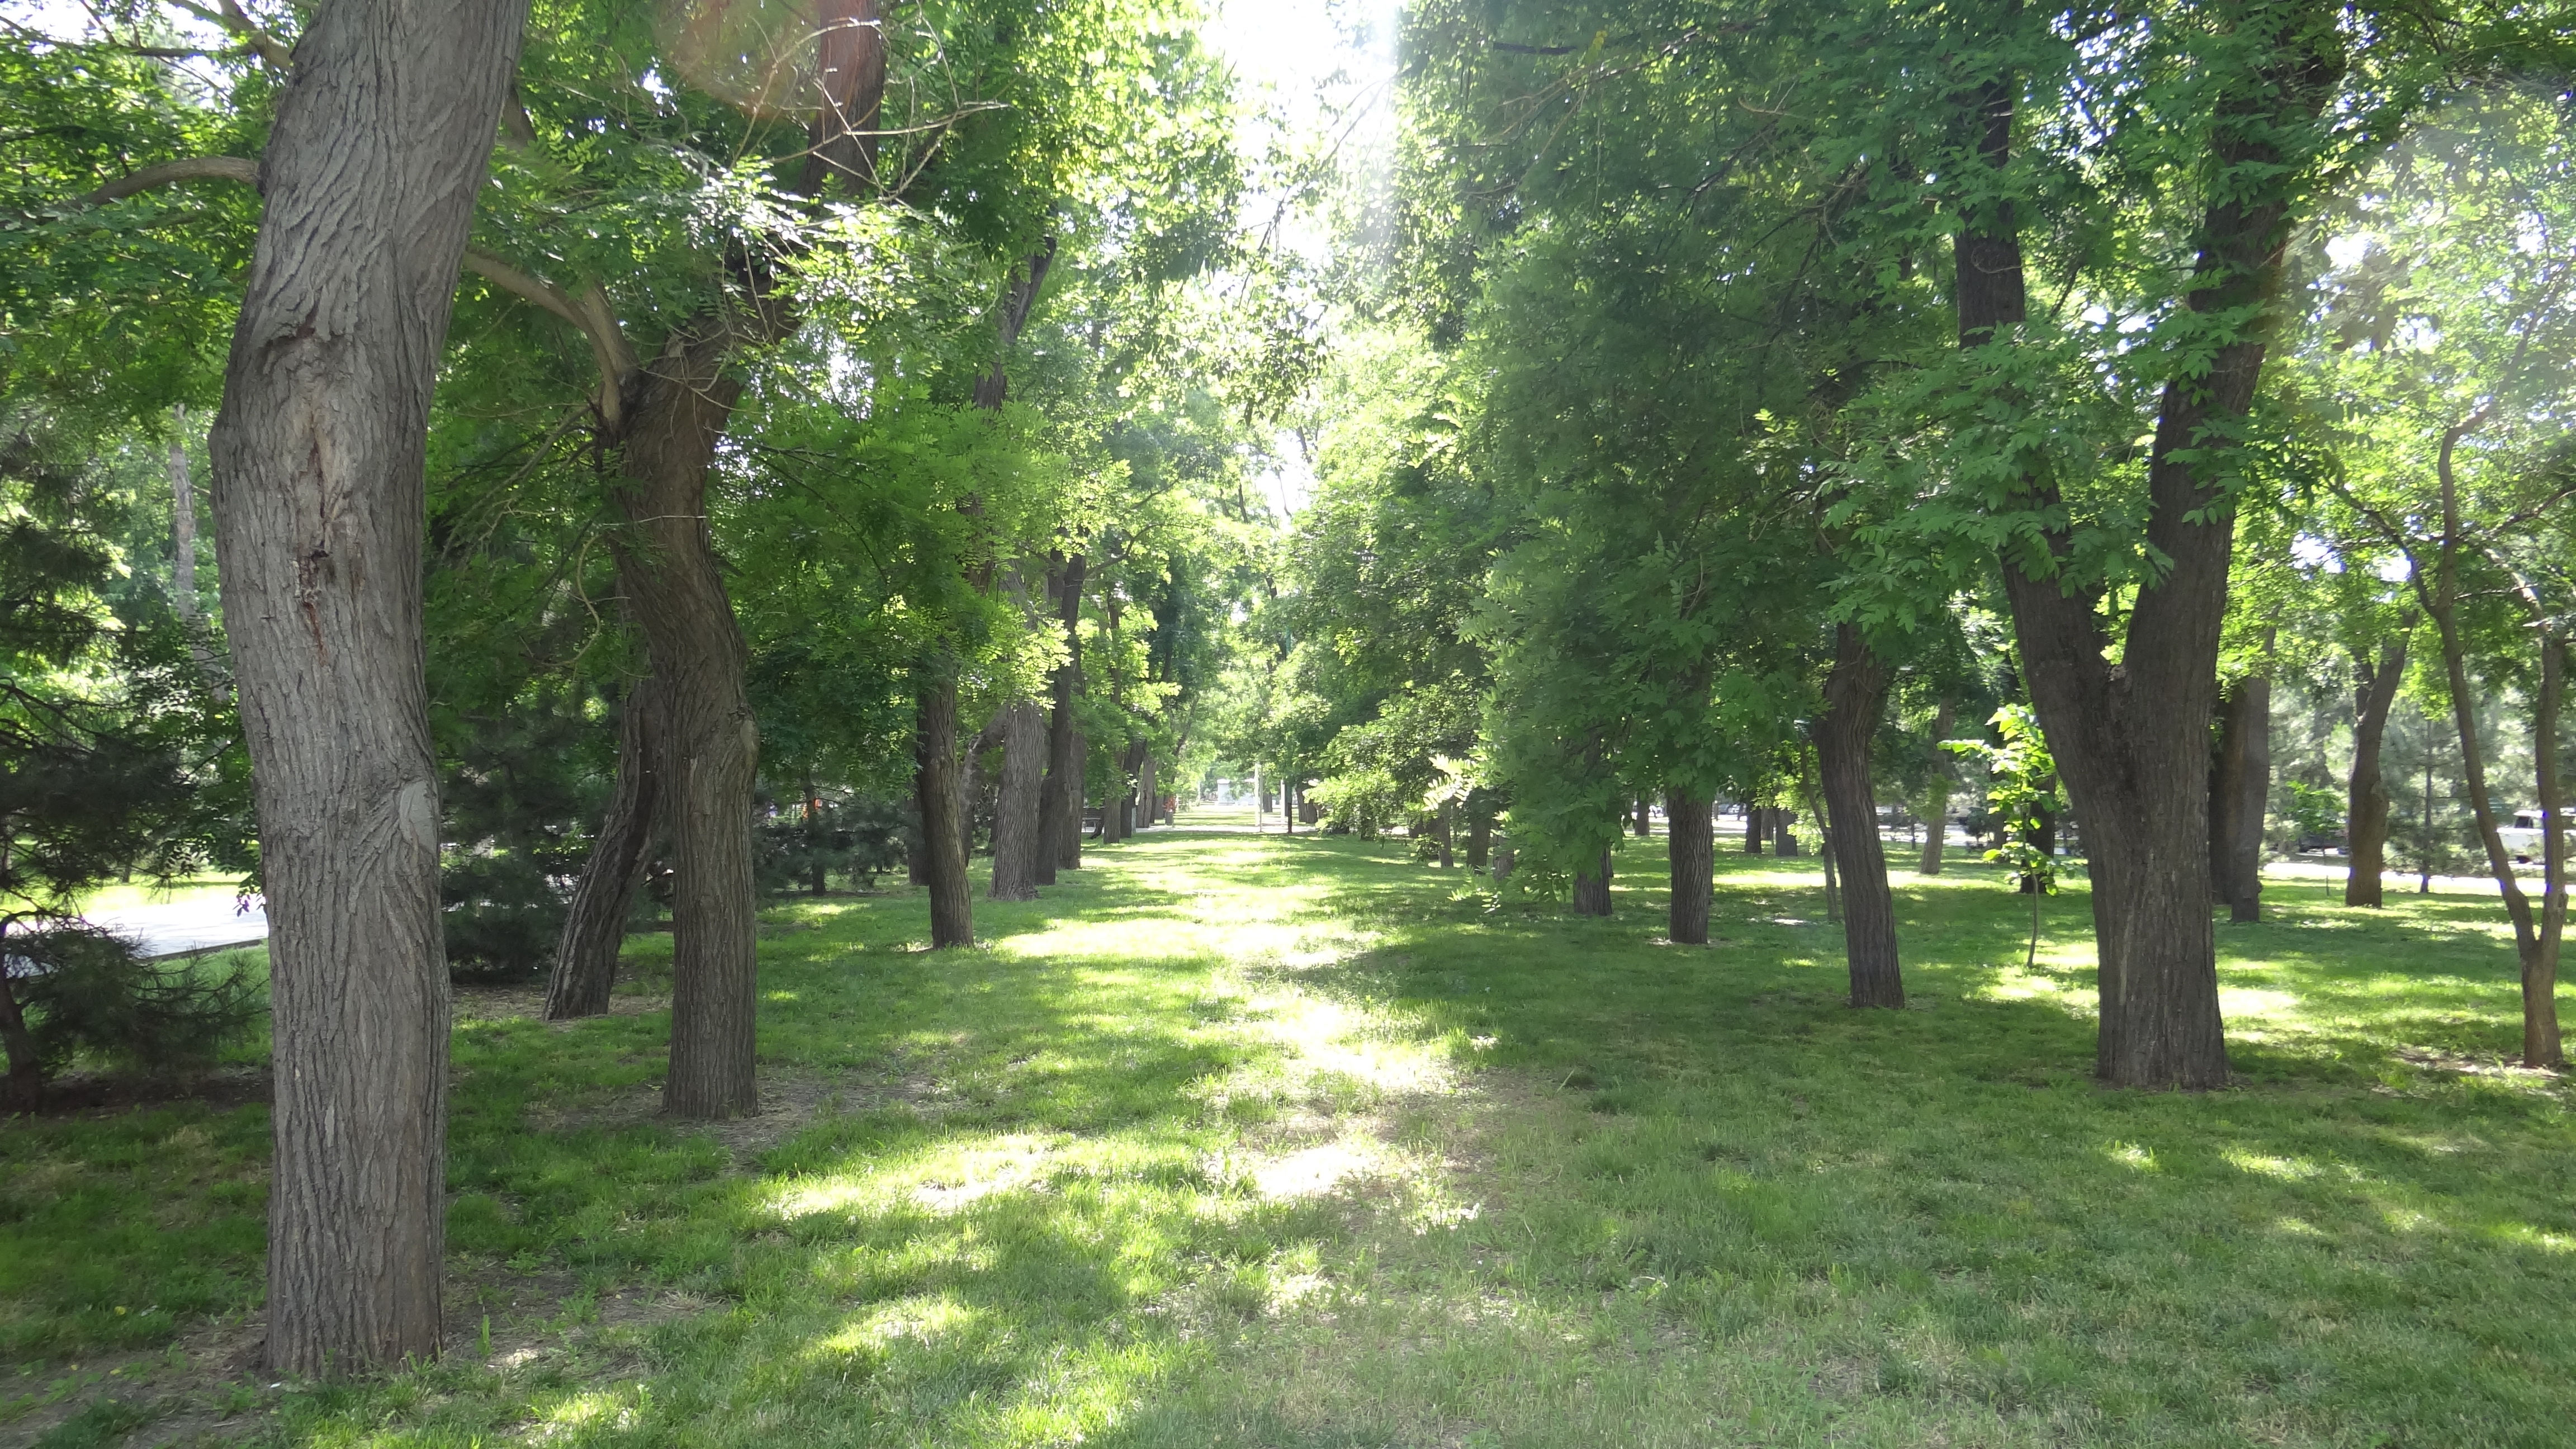
trees, park, green, summer, beautiful, tree, natural environment, nature reserve, nature, woodland, grove, natural landscape, vegetation, forest, biome, grass, woody plant, plant, temperate broadleaf and mixed forest, land lot, leaf, sunlight, state park, landscape, tropical and subtropical coniferous forests, temperate coniferous forest, Northern hardwood forest, old growth forest, meadow, lawn